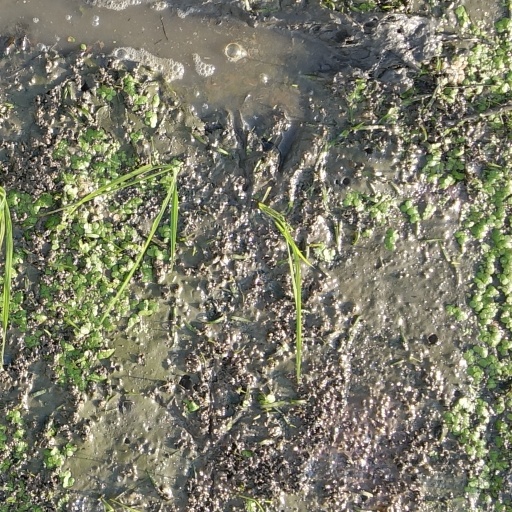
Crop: rice